Kamajiro Hotta

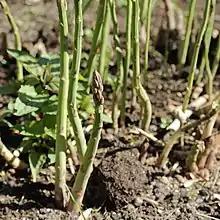
Cultivating asparagus is a risky, long-term financial commitment due to the fact that it takes about three years to produce enough crop for a profitable harvest. Kamajiro Hotta was well aware of this financial risk and still pursued growing asparagus in the early 1900s around the area of Walnut Grove. His farming ambitions regarding asparagus ultimately made him a very successful and wealthy farmer.

Shortly after his arrival in the new community, he was hired as a farm laborer in the fields of that area. His primary responsibilities were picking crops and taking care of the land for rich, white landowners. After working in the fields for several months, Hotta realized that obtaining a piece of land and farming it was his path out of abject poverty. Although he believed that farming would be a highly lucrative career and that he had the work ethic to pull it off, he initially lacked the necessary up front capital to lease his own plot of land. From 1895 to 1904, Hotta worked tirelessly at a number of different jobs trying to save up enough money to finance his farming ambitions. During this period of time, it is known that he worked as a general farm laborer, a labor contractor, an operator of a boardinghouse in Sacramento, and a Japanese noodle shop owner.